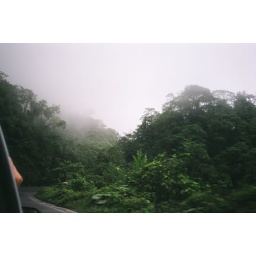
High speed pass through the cloud forest in the car.